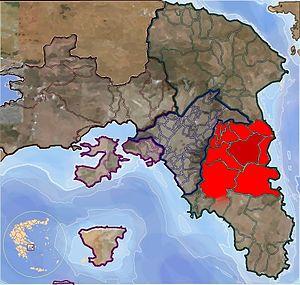
La Mésogée est une plaine de l'Attique, située à l'est du mont Hymette.